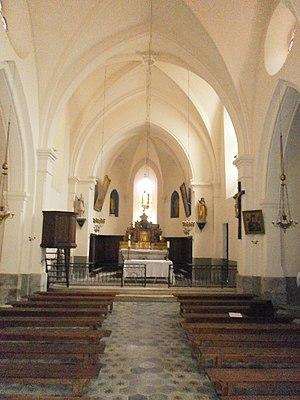
Thorrenc, intérieur de l'église
L'église Saint-Clair est érigée dans la commune de Thorrenc, département de l'Ardèche en région Auvergne-Rhône-Alpes. L'édifice est situé au chef-lieu de la commune, en limite de l’enceinte du château dit de Thorrenc.